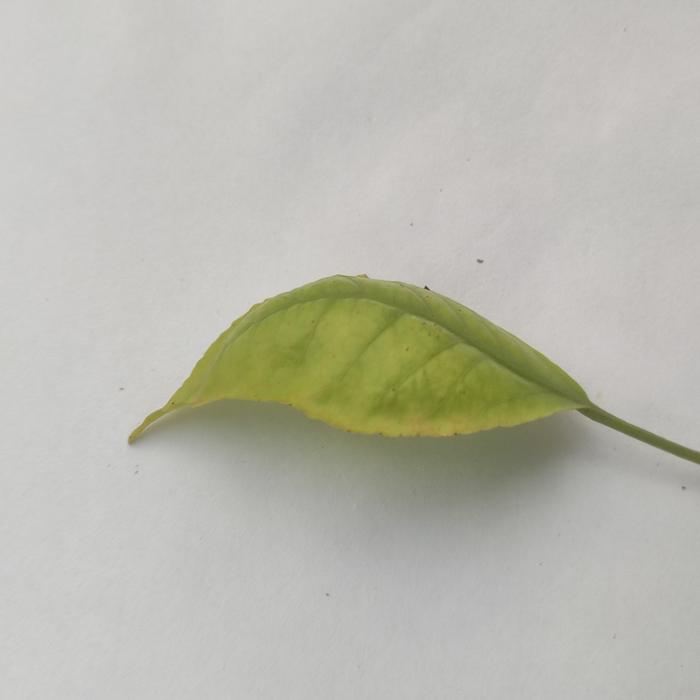
Crop: Aegle Marmelos
Leaf condition: Cercospora_Leaf